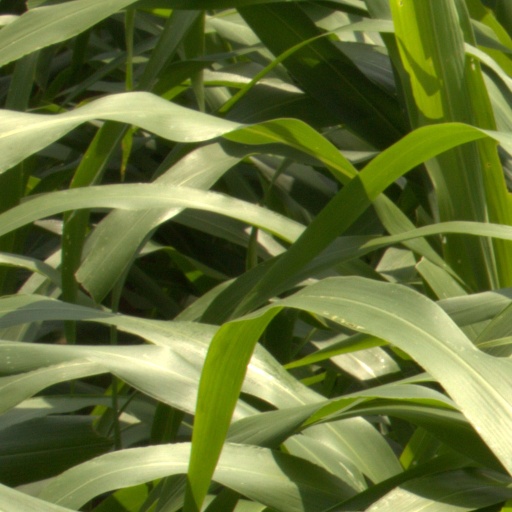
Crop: sorghum